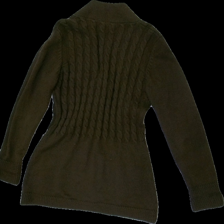
View: back
Type: Cardigan
Category: Ladies
Brand: Missing
Colors: Brown
Material: 63% Acryl 37% Wool
Pattern: Other
Cut: Regular
Season: All
Price range: <50
Recommended usage: Export